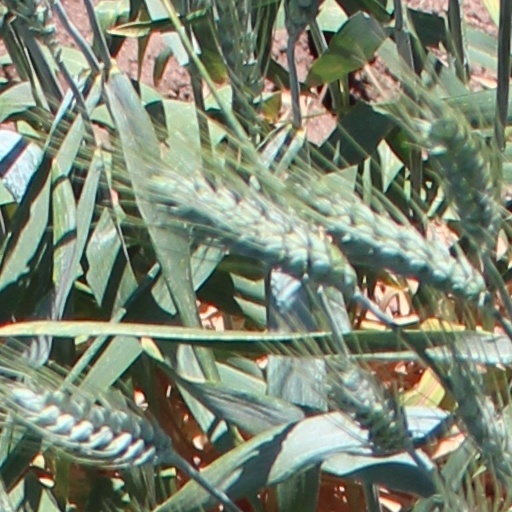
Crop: wheat